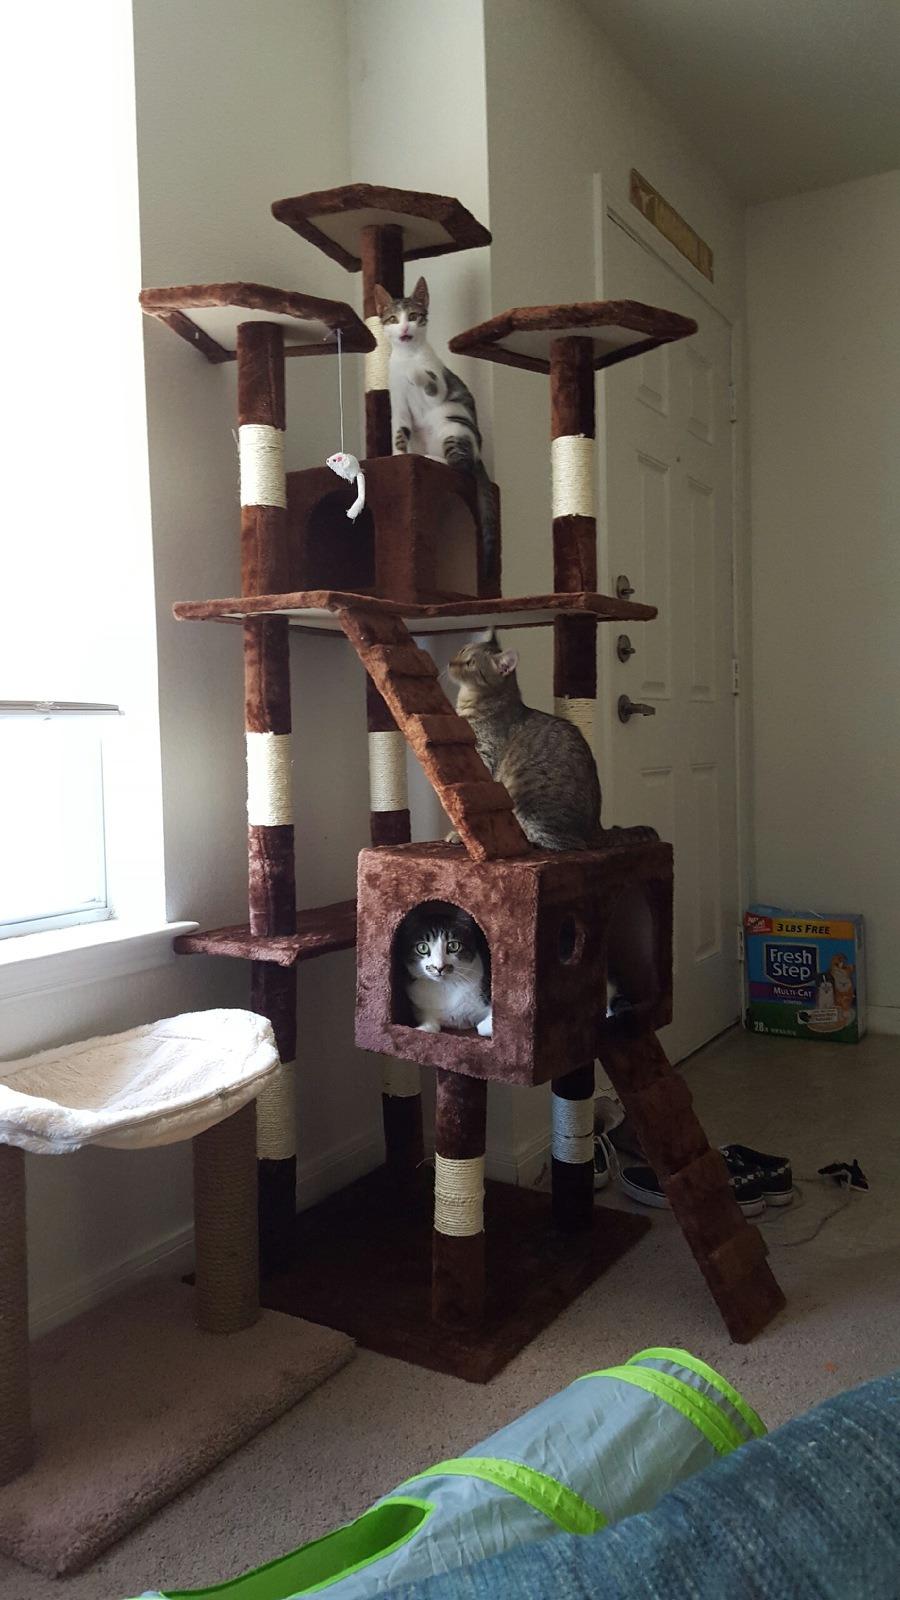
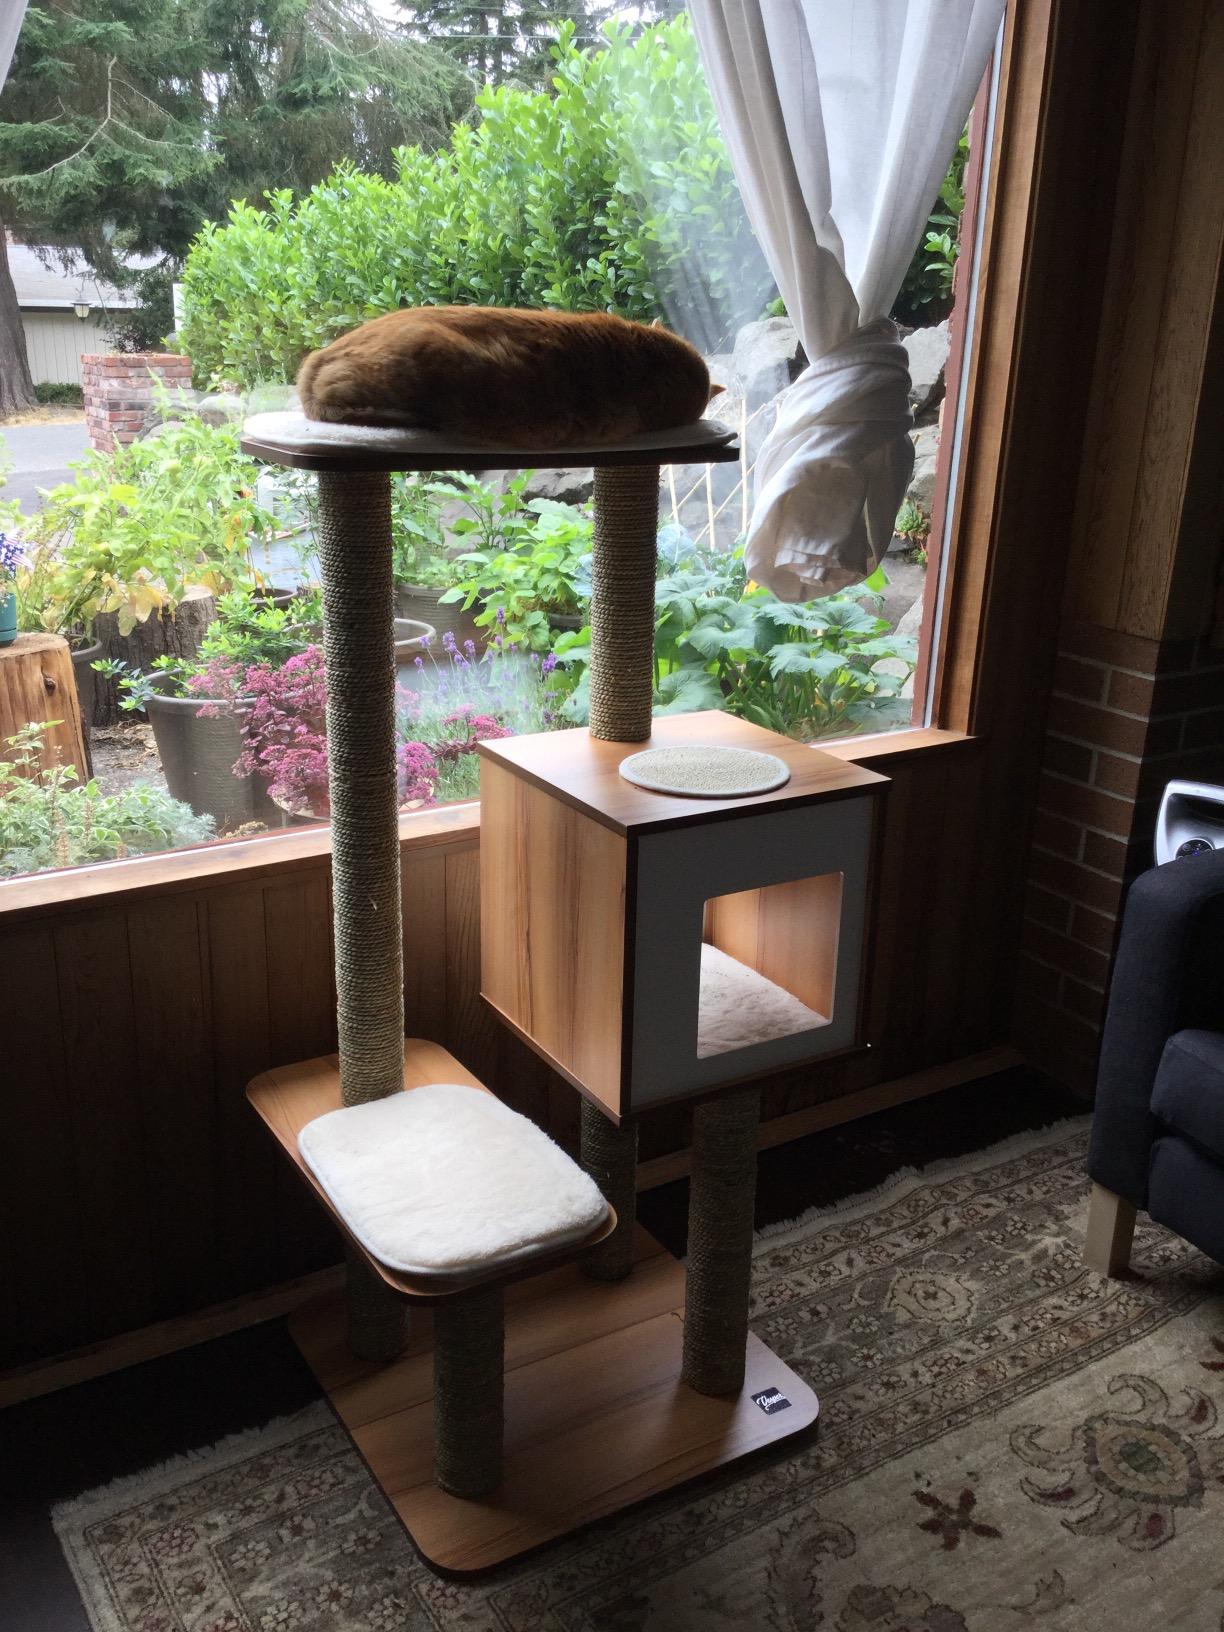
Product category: items_cat tree
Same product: no